History of the Choctaw

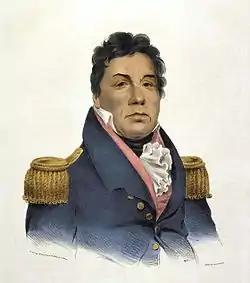
Pushmataha, (c. 1764-1824)

Early in 1811, the Shawnee leader "Tecumseh" gathered Indian tribes in an alliance to try to expel U.S. settlers from the Northwest area south of the Great Lakes and generally north of the Ohio River. Tecumseh met with Choctaw leaders to persuade them to join the alliance to expel European Americans from the Southeast. "Pushmataha", considered by historians to be the greatest Choctaw leader, countered Tecumseh's influence. As chief for the Six Towns (southern) district, Pushmataha strongly resisted such a plan, arguing that the Choctaw and their neighboring Chickasaw had always lived in peace with European Americans, had learned valuable skills and technologies, and had received honest treatment and fair trade. The joint Choctaw-Chickasaw council voted against alliance with Tecumseh. On Tecumseh's departure, Pushmataha accused him of tyranny over his own Shawnee and other tribes. Pushmataha warned Tecumseh that he would fight against those who fought the United States.